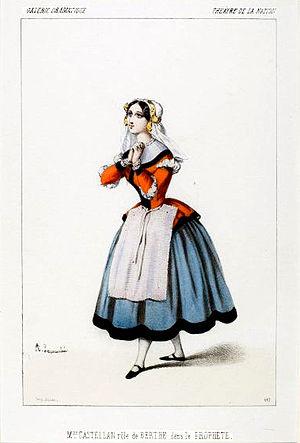
Le Prophète est un grand opéra en cinq actes de Giacomo Meyerbeer sur un livret d'Eugène Scribe et Émile Deschamps d'après l'Essai sur les mœurs et l'esprit des nations de Voltaire. L’intrigue est basée sur la vie de Jean de Leyde, chef protestant des anabaptistes et auto-proclamé « roi de Sion ». L’action se déroule au XVIᵉ siècle à Dordrecht en Hollande et à Münster en Allemagne.